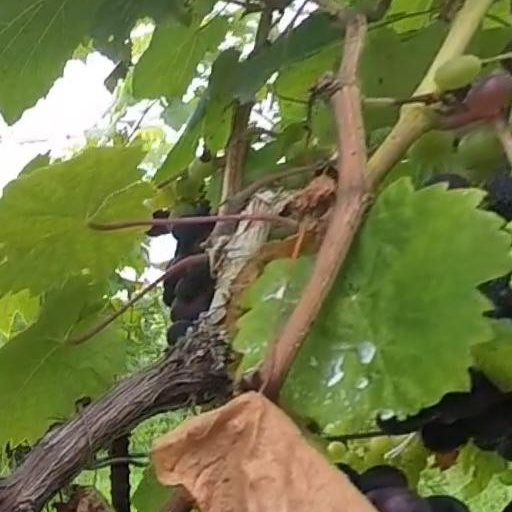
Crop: grape